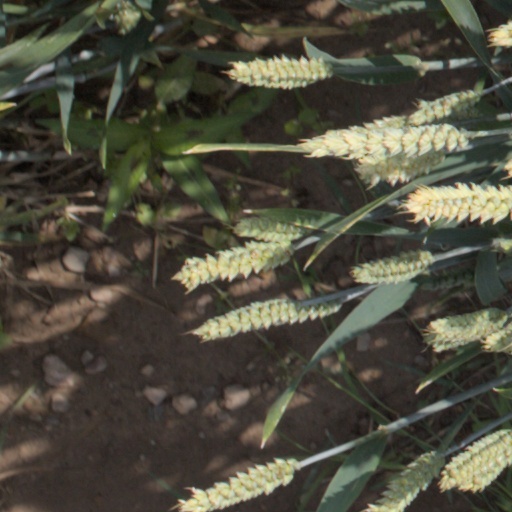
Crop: wheat